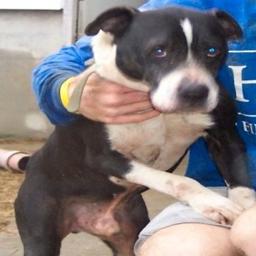
Animal: dogs